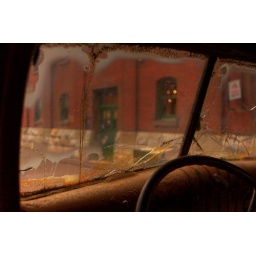
Looking through a very dirty truck window in the Distillery District.